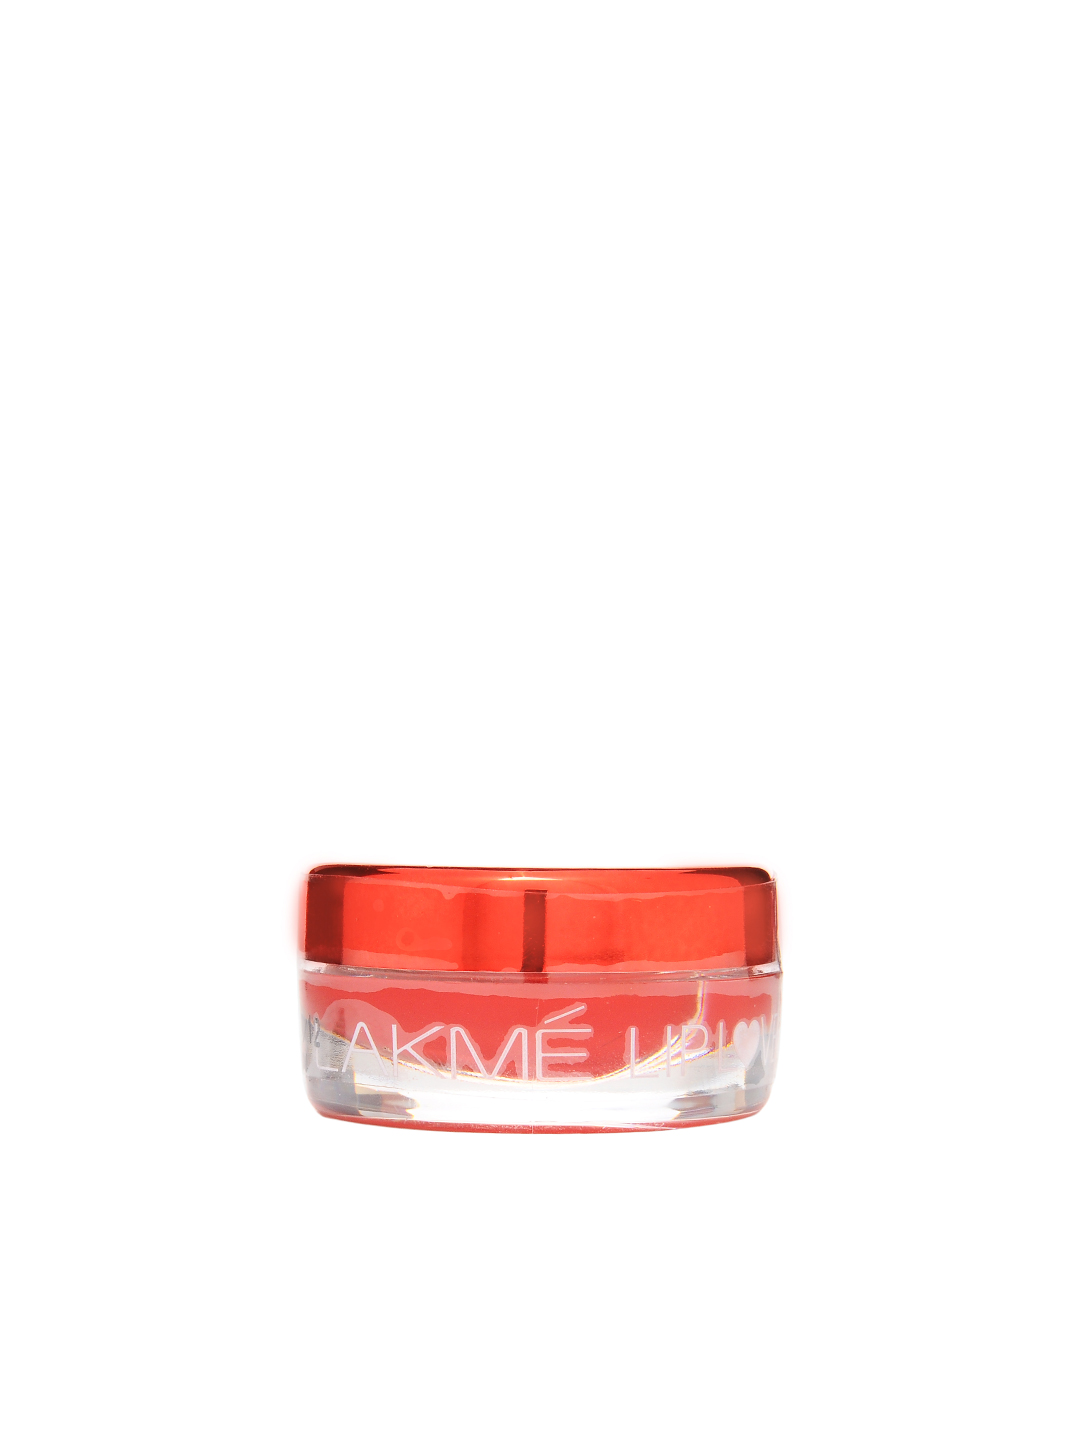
Lakme Lip Love Siren Lip Conditioner
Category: Personal Care / Lips / Lip Care
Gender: Women
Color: Pink
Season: Spring 2017
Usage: Casual